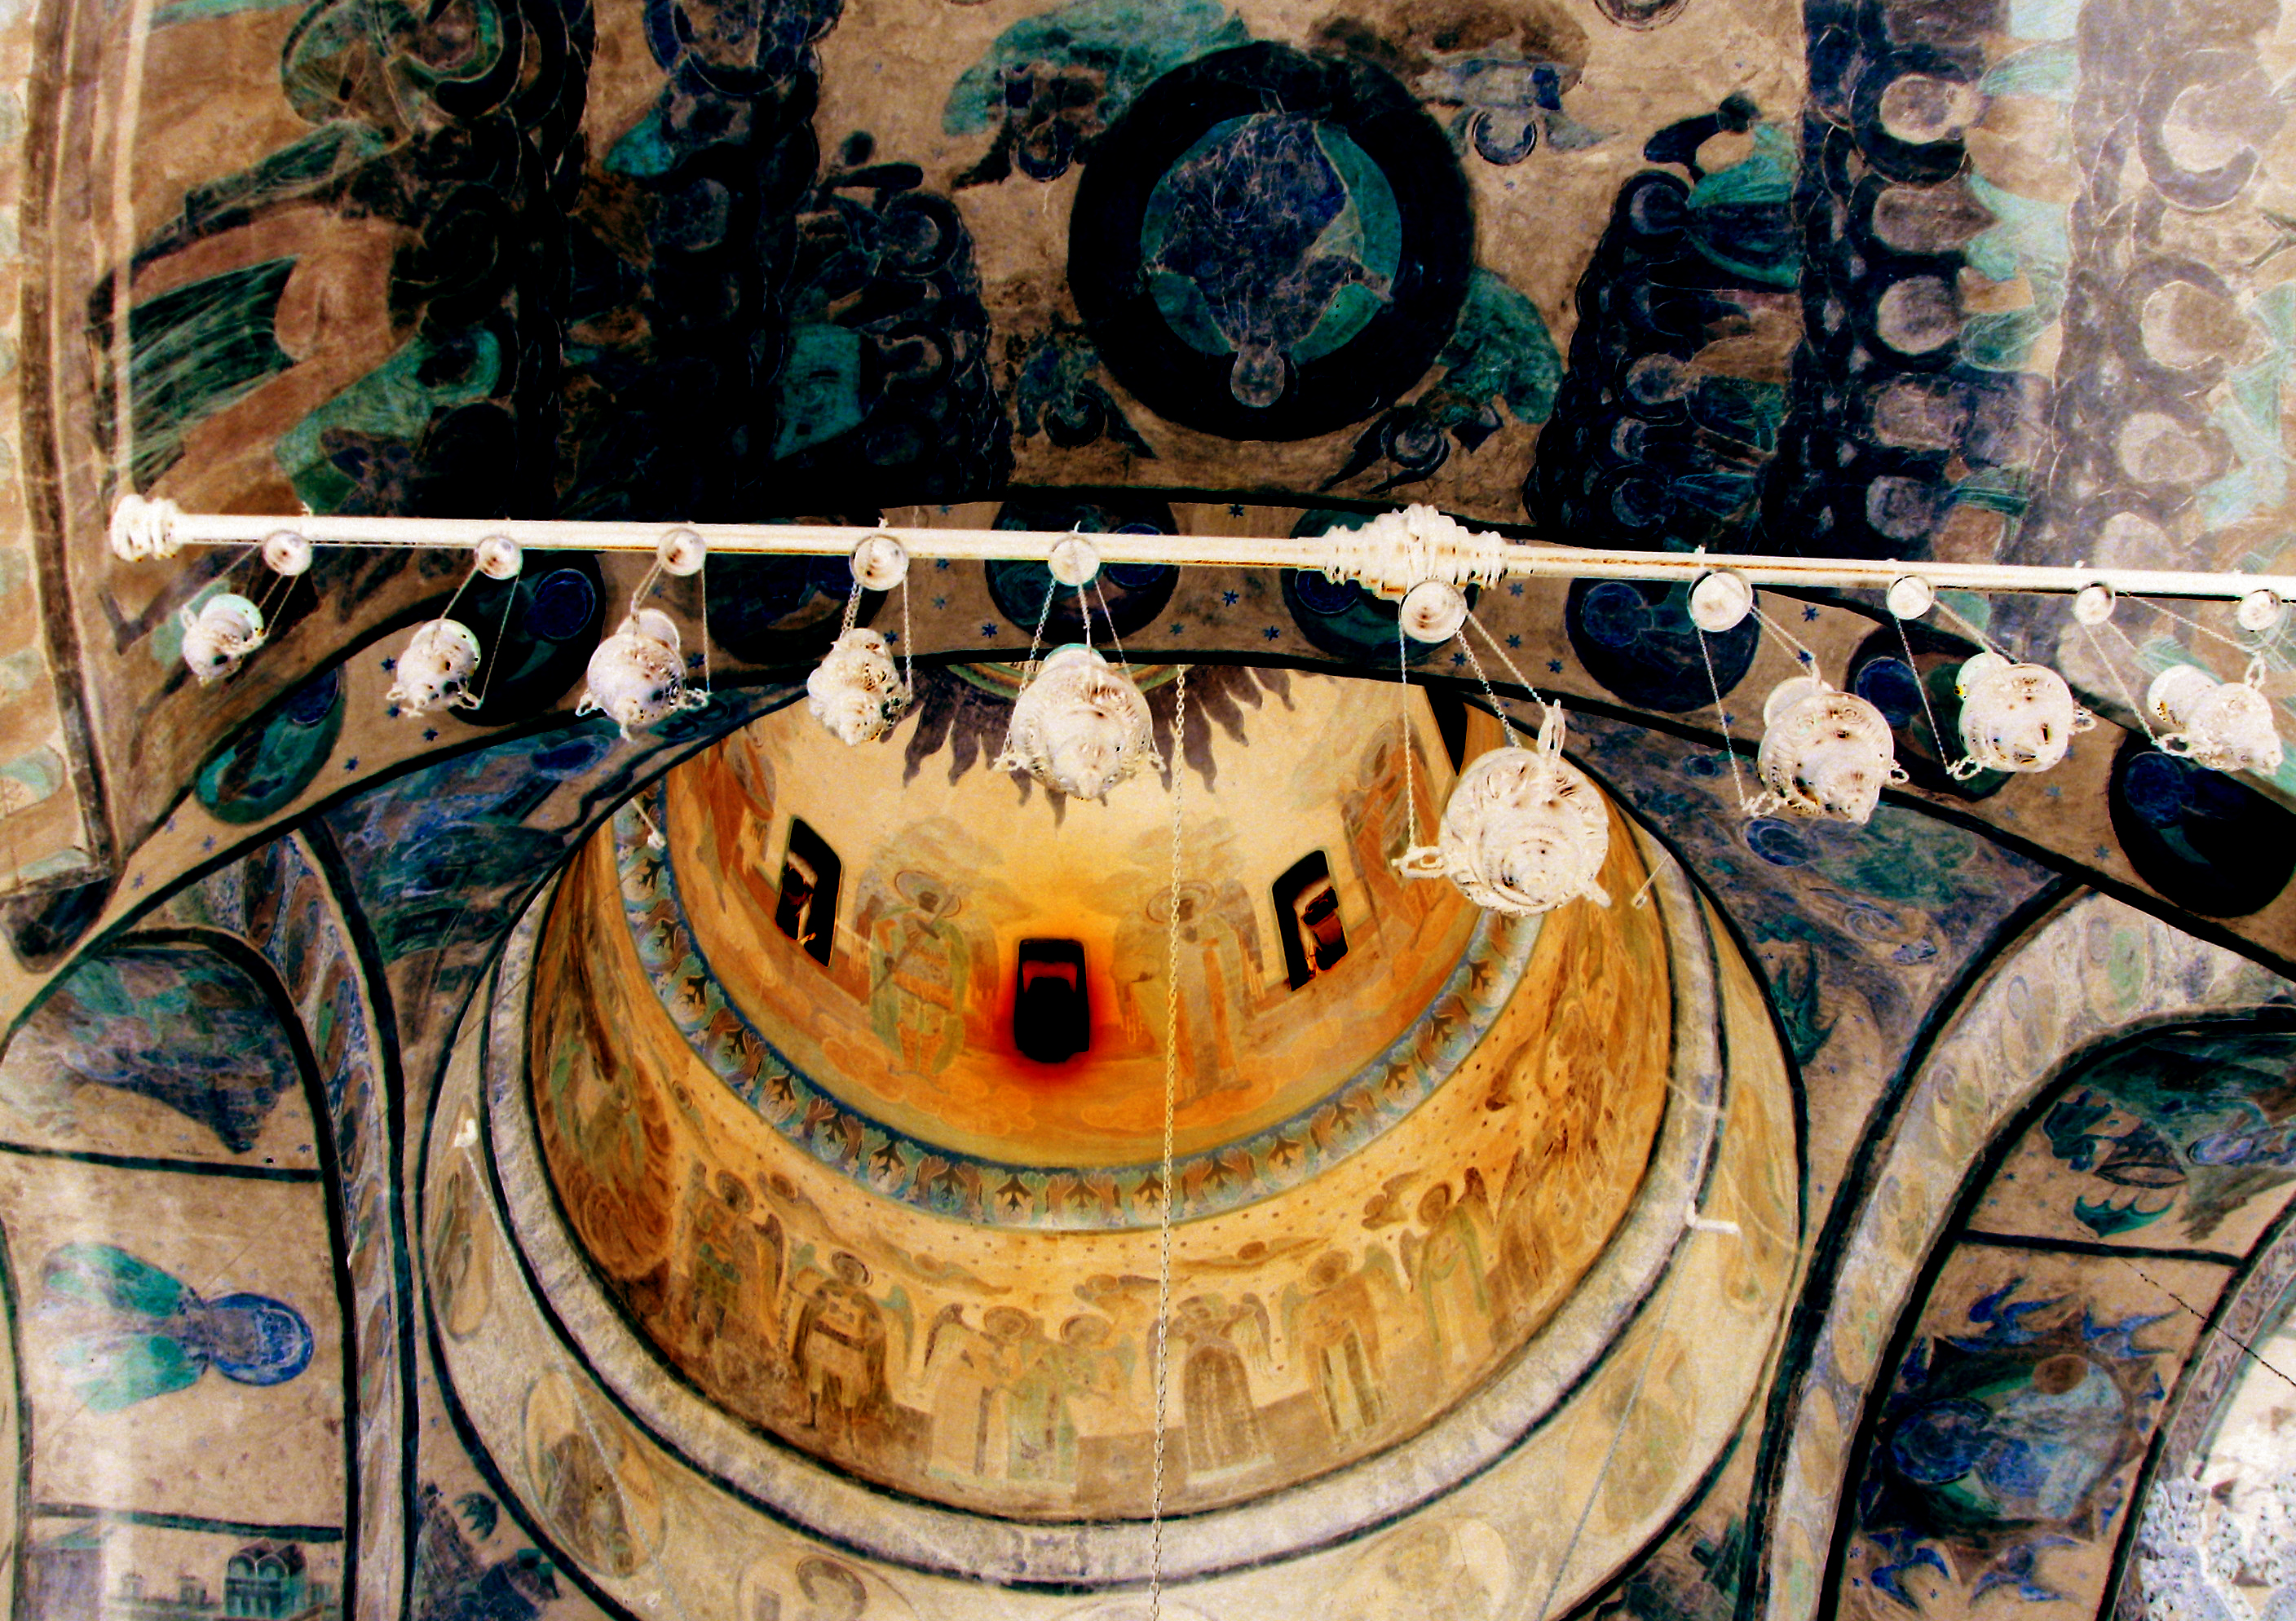
music, light, architecture, photography, interior, photo, europe, church, christian, photos, art, de, iconography, monastery, fotografie, christianity, romana, orthodox, vaulting, eastern, dome, romania, bukarest, bucharest, roumanie, convent, bor, chiesa, byzantine, biserica, arhitectura, orthodoxy, lumina, iconografie, cupola, pendentives, pendentive, pandantiv, pandantivi, romanian, ortodoxa, ortodox, manastirea, manastire, cladire, bucuresti, centrulvechi, lipscani, stavro, stavropoleos, brancovenesc, 1724, godslight, lmibiima1946401, man made object, ancient history